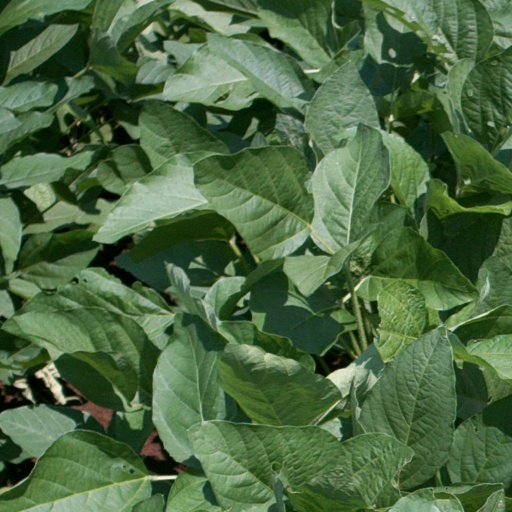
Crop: soybean